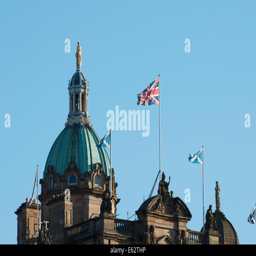
flags fly on the roof